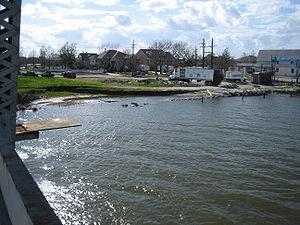
Les îles Vénetiennes ou îles Vénitiennes constituent une zone périphérique à l'écart du développement urbain de la ville de La Nouvelle-Orléans en Louisiane.